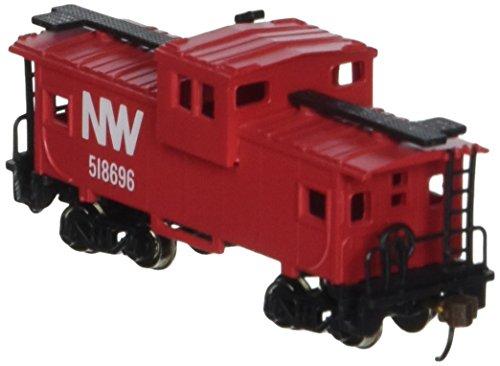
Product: Bachmann Industries Inc. 36' Wide Vision Caboose Norfolk and Western - N Scale
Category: Toys & Games | Play Vehicles | Play Trains & Railway Sets | Train Cars
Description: Great Condition.
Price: $17.94
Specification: ProductDimensions:3x0.8x1inches|ItemWeight:8ounces|ShippingWeight:9.9ounces(Viewshippingratesandpolicies)|DomesticShipping:ItemcanbeshippedwithinU.S.|InternationalShipping:ThisitemcanbeshippedtoselectcountriesoutsideoftheU.S.LearnMore|ASIN:B0006O842G|Californiaresidents:ClickhereforProposition65warning|Itemmodelnumber:70792|Manufacturerrecommendedage:14yearsandup